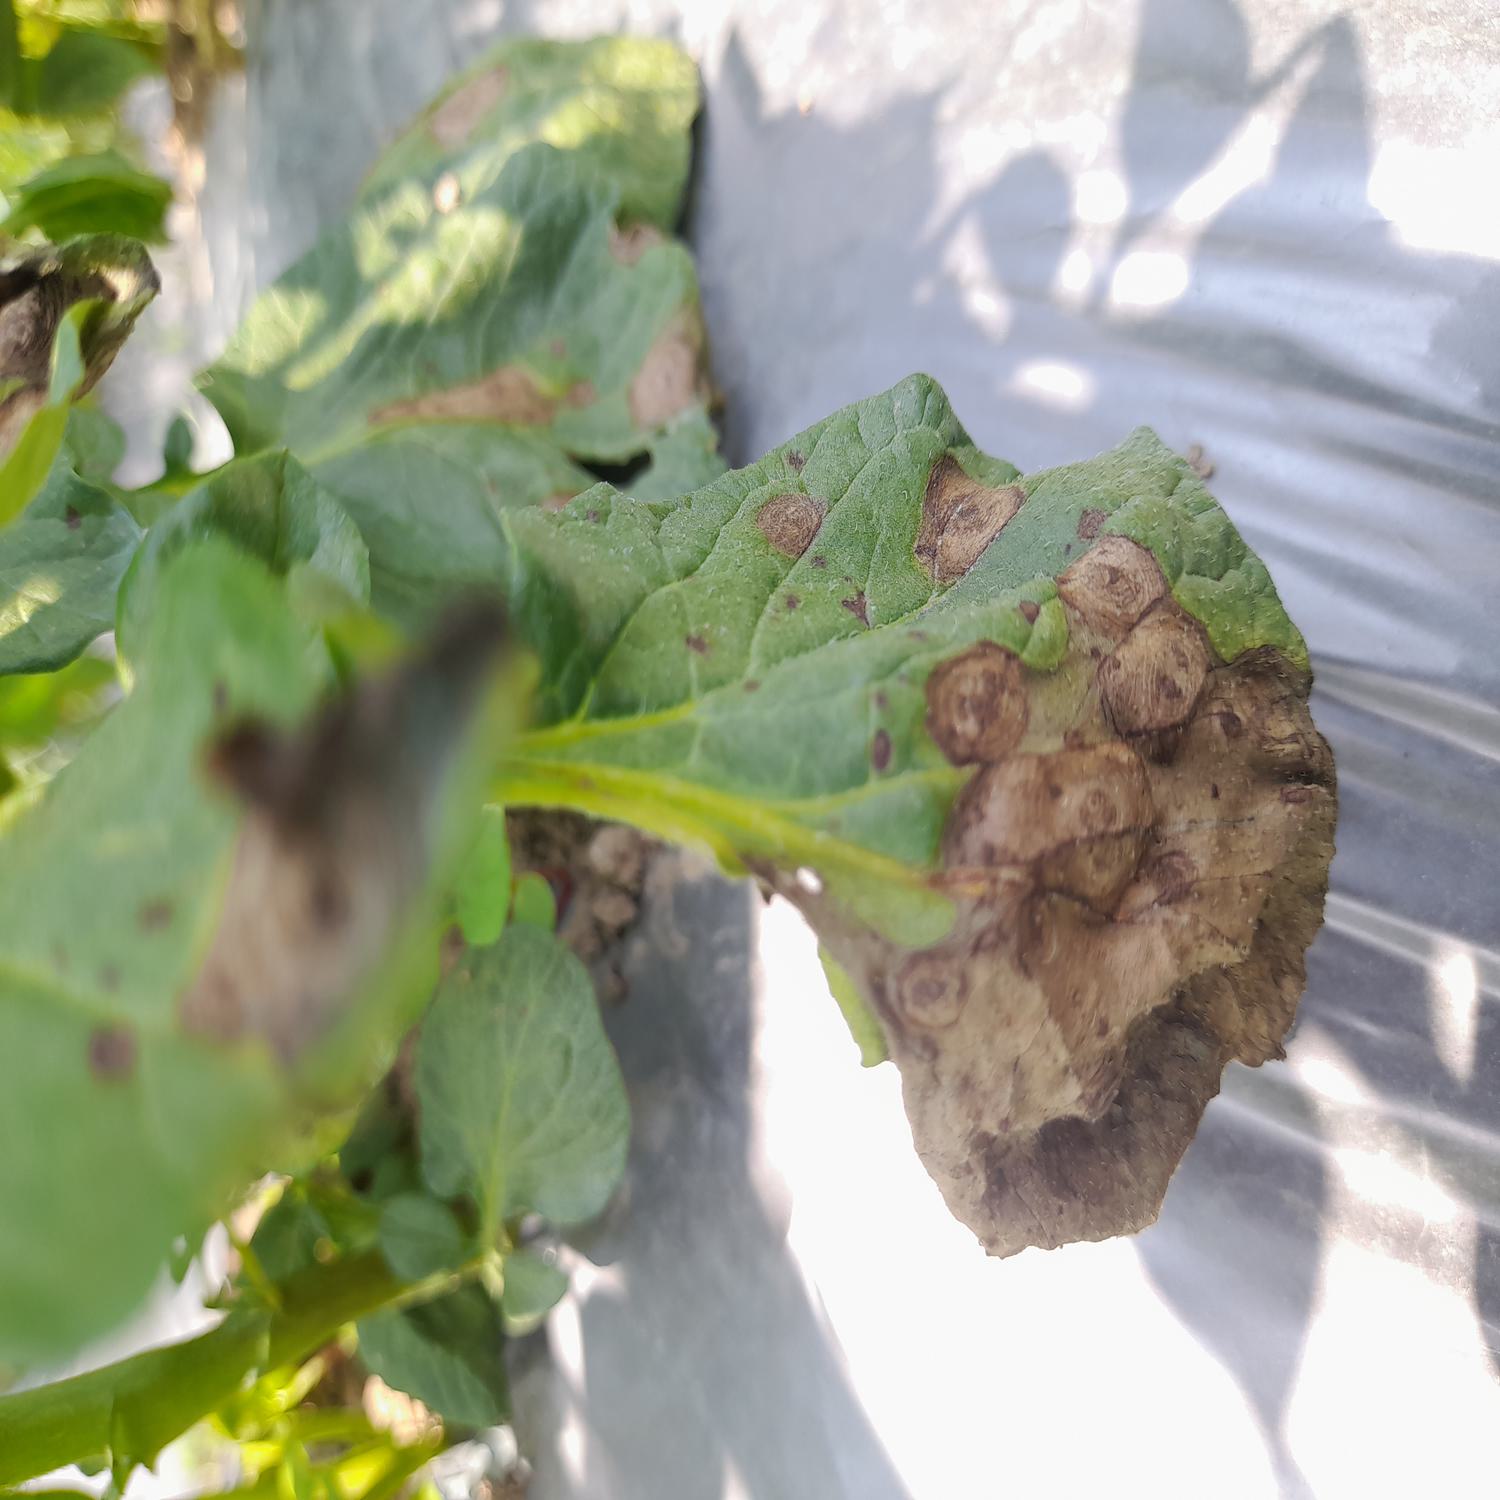
Label: Fungi